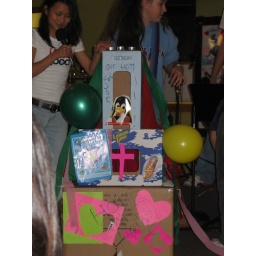
in the pimp my box contest. created by girls of course.